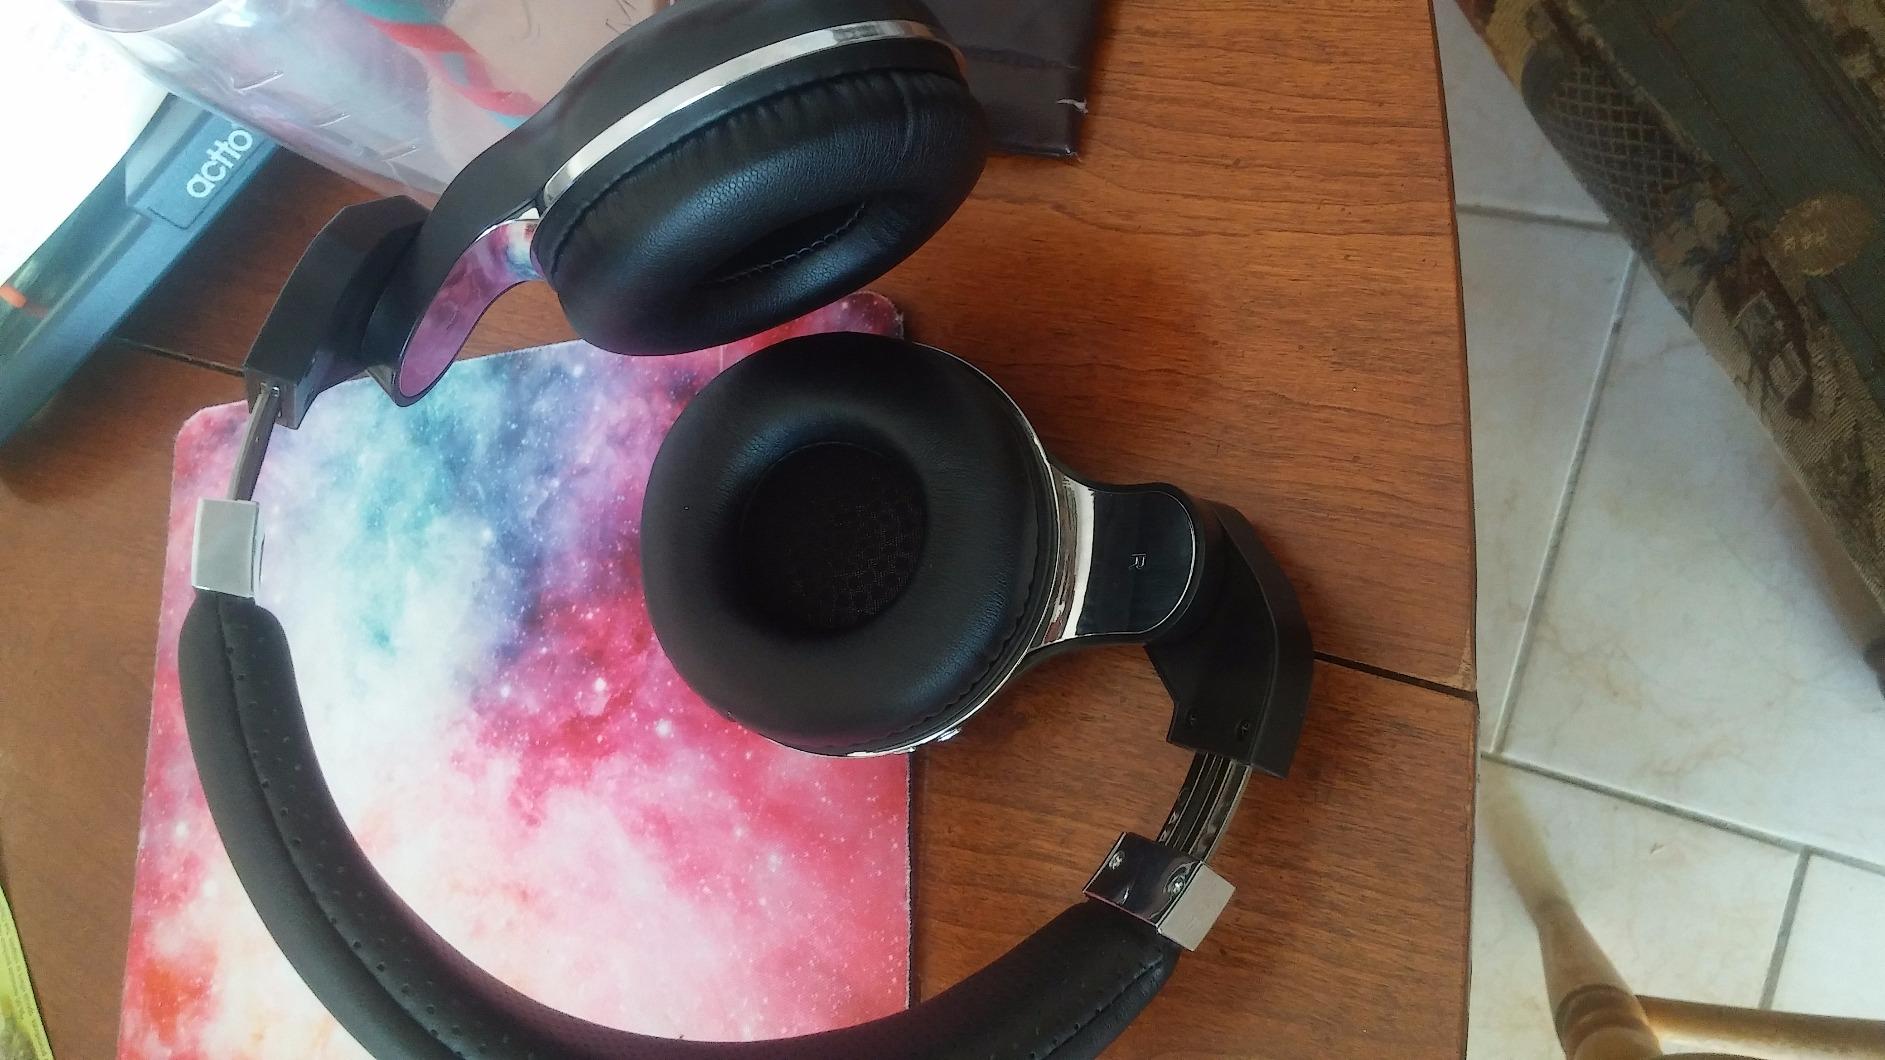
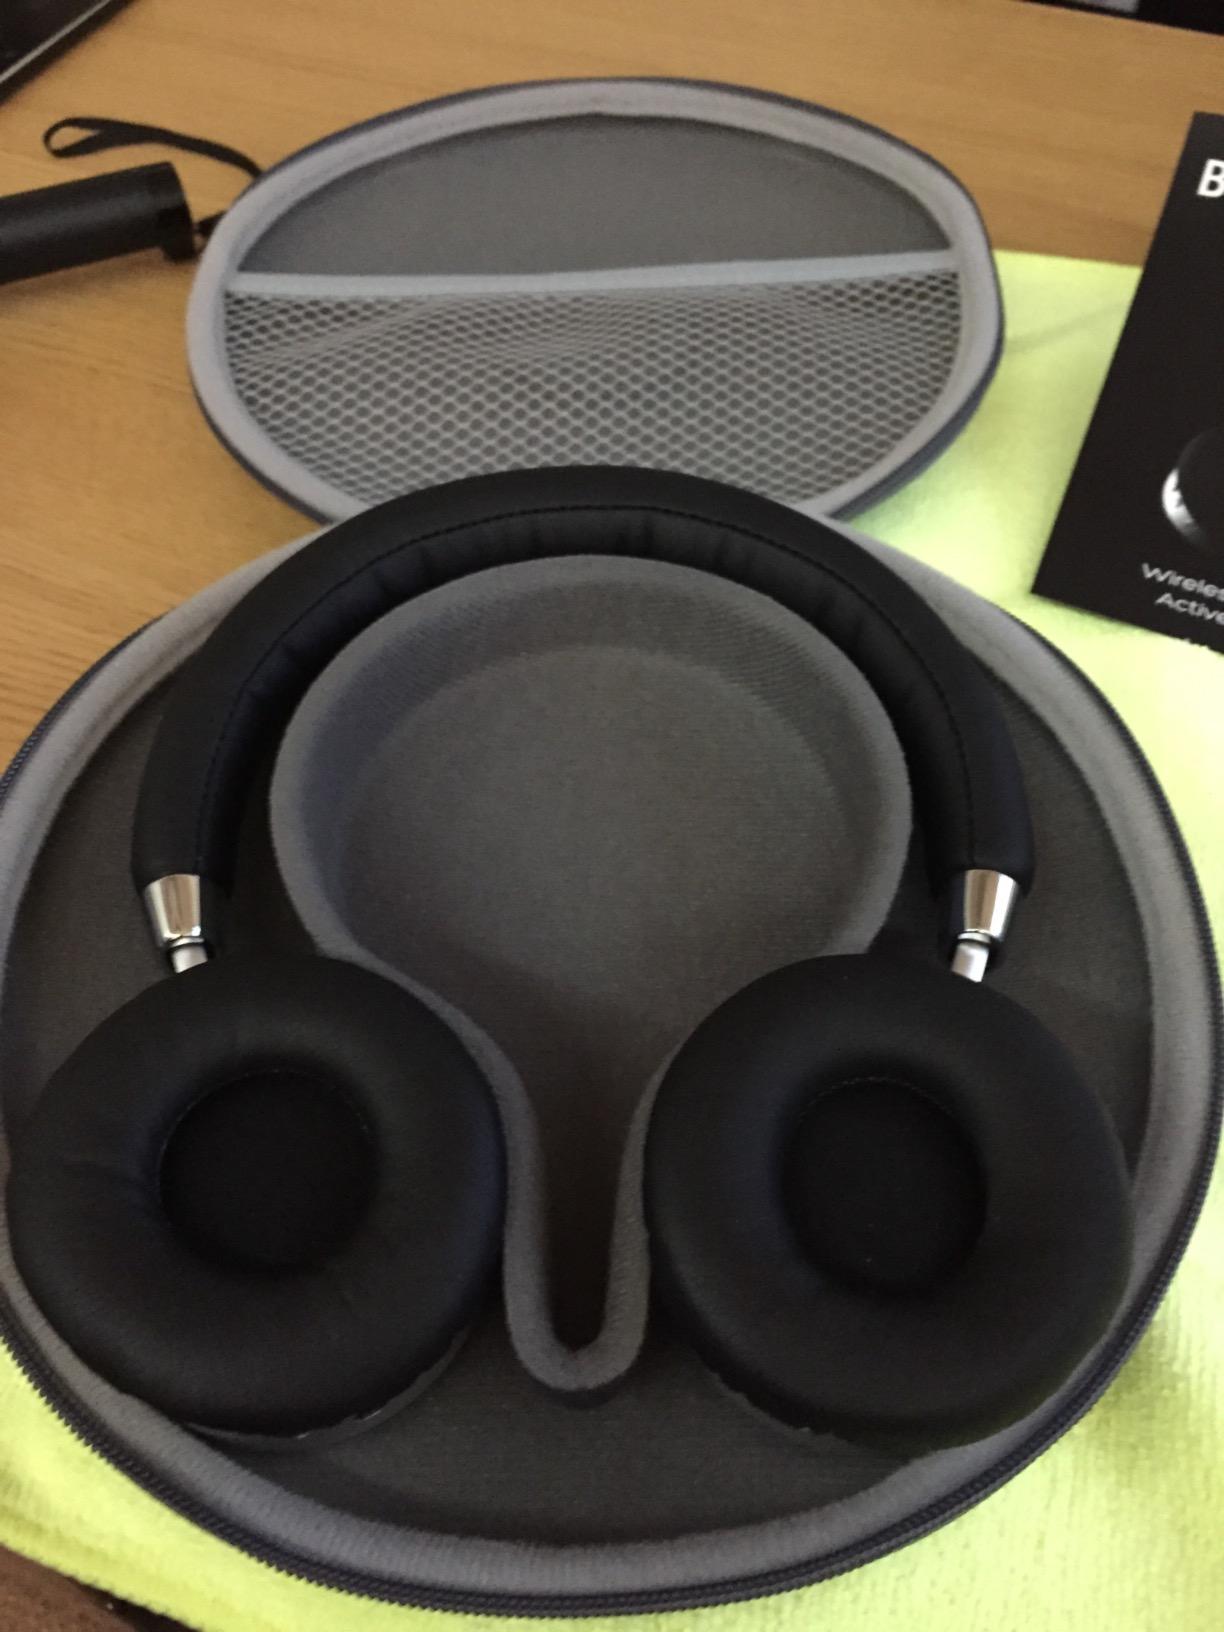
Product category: headphones
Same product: no